Léopold Louis Joubert

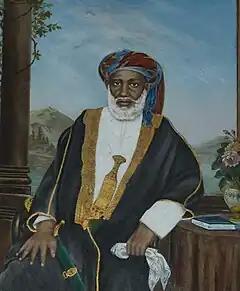
Tippu Tip, a powerful slaver who gave the missionaries considerable trouble and later became governor of the Upper Congo.

On 15 January 1880 Joubert left Marseille for Algiers where he offered to work as an armed auxiliary protecting the missionaries being dispatched by Archbishop Charles Lavigerie's Society of Missionaries of Africa, or White Fathers. The missionary caravans were menaced by armed slave traders in the Great Lakes region of East Africa.